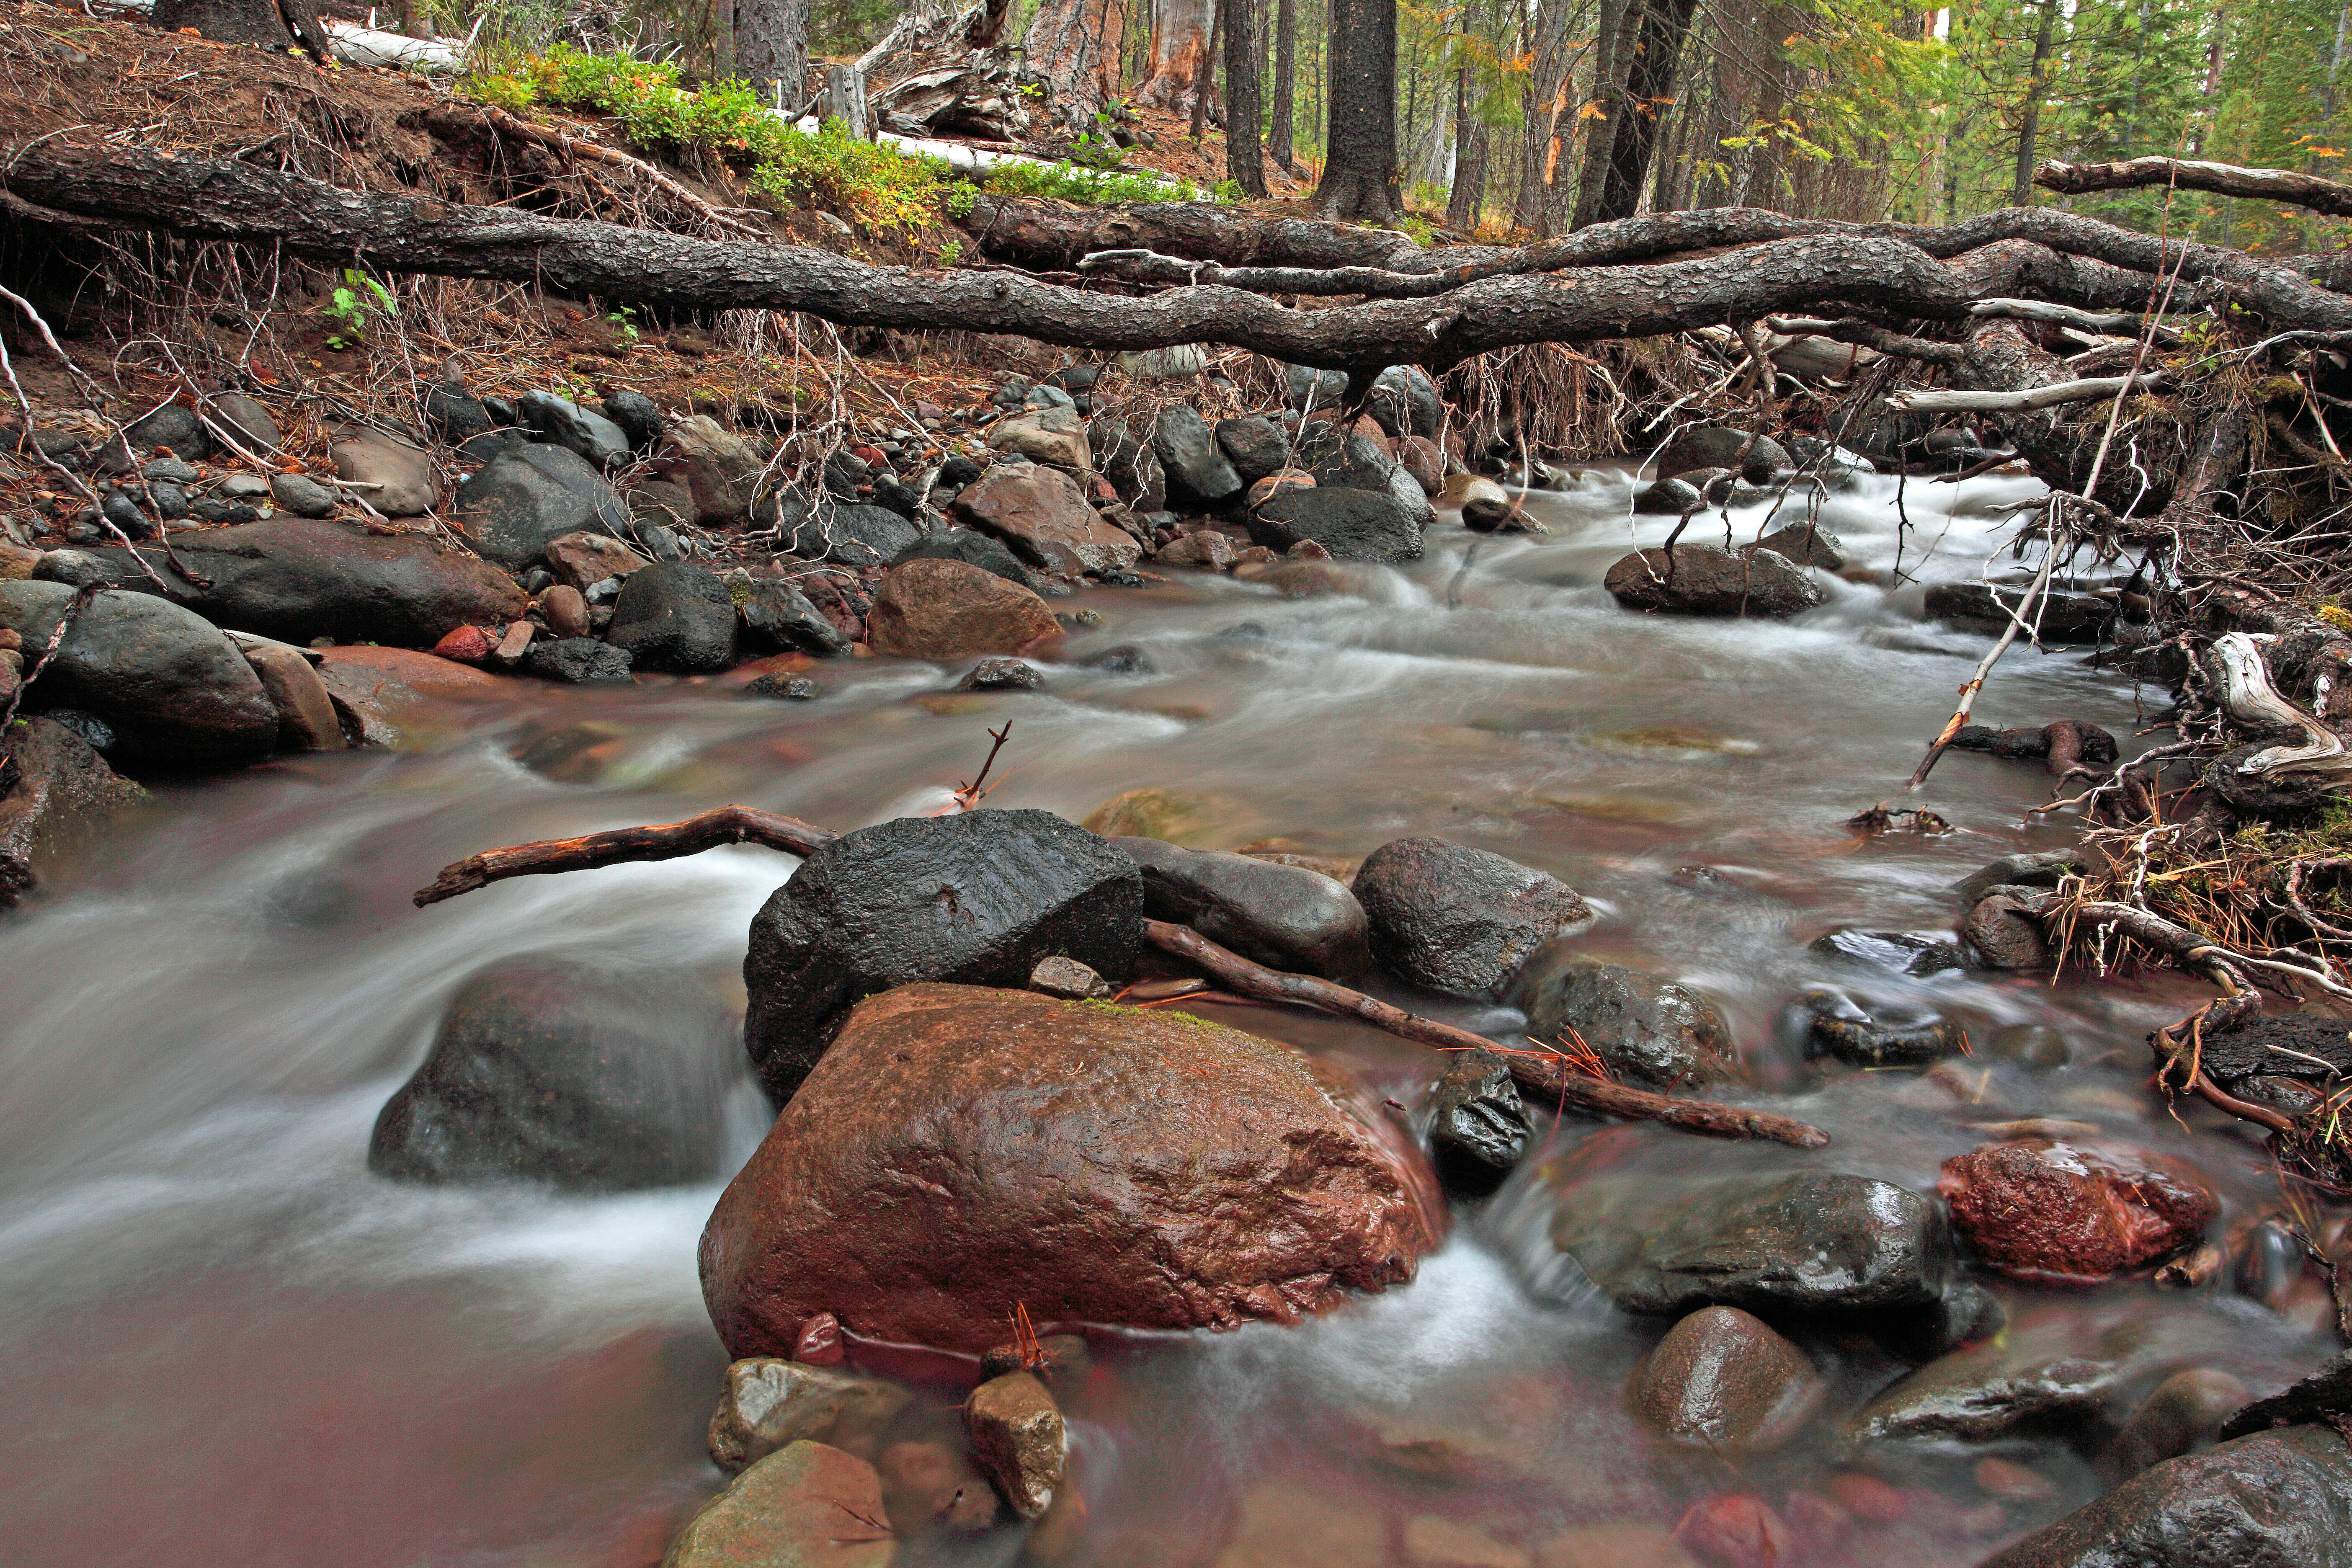
water, rock, creek, wilderness, wheel, jeep, river, wildlife, stream, rapid, body of water, central, rainforest, four, 4, water feature, sahara, oregon, wheeling, thecoast, whychus